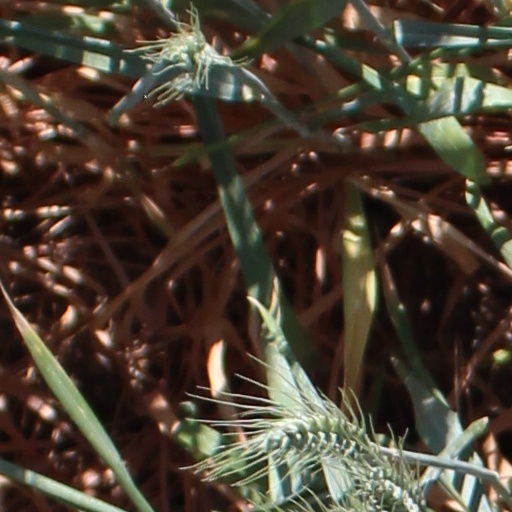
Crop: wheat